John Craxton

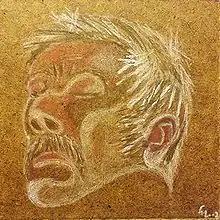
Portrait of John Craxton sleeping by Alexandros Kleidonas (London, 2002)

John Leith Craxton RA, (3 October 1922 – 17 November 2009) was an English painter. He was sometimes called a neo-Romantic artist but he preferred to be known as a "kind of Arcadian".